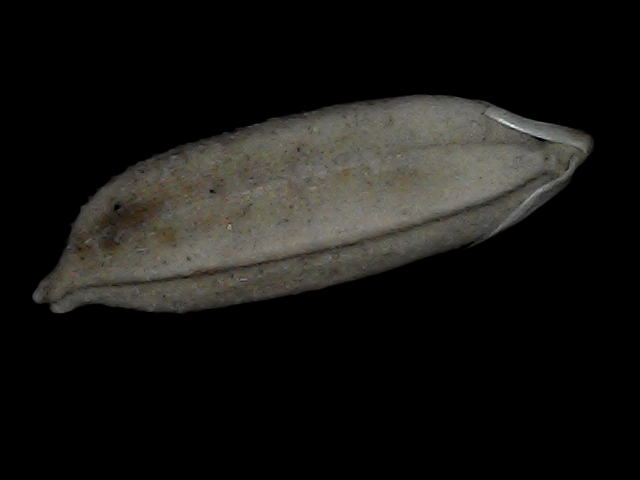
Rice variety: Bd72